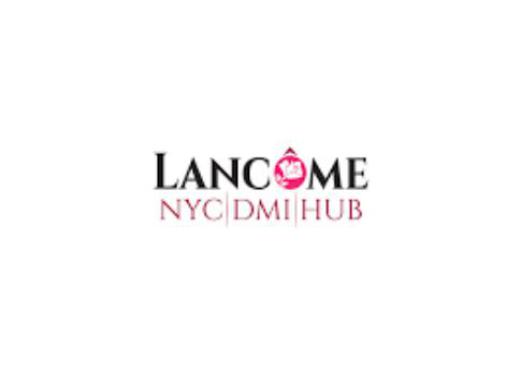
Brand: lancome
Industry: Necessities